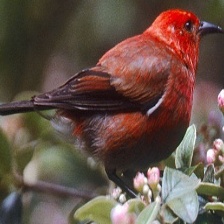
Species: APAPANE
Scientific name: HIMATIONE SANGUINEA